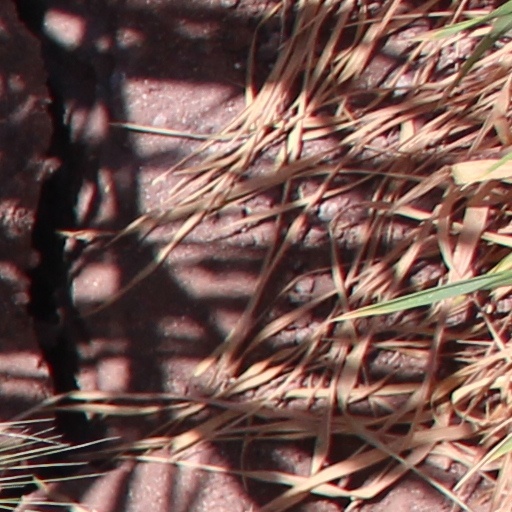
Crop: wheat